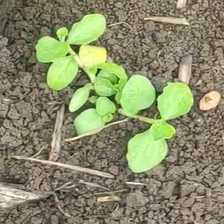
Weed species: Kena_(Commplina_benghalensio)